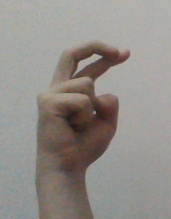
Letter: zay